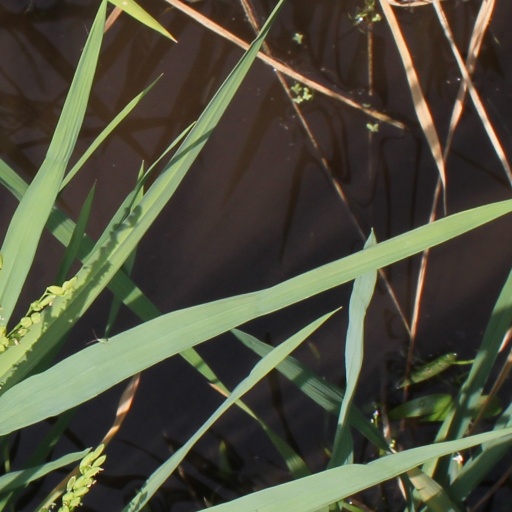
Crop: rice